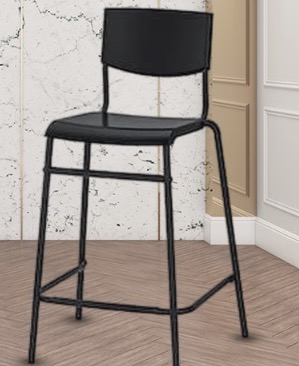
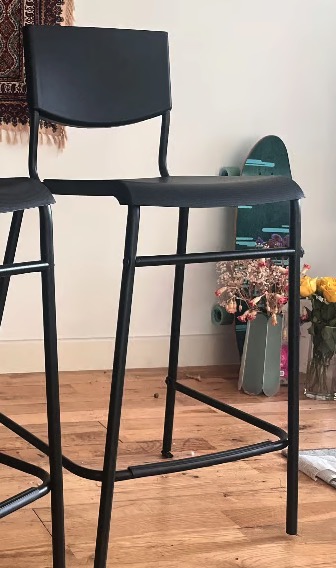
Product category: stool
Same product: no